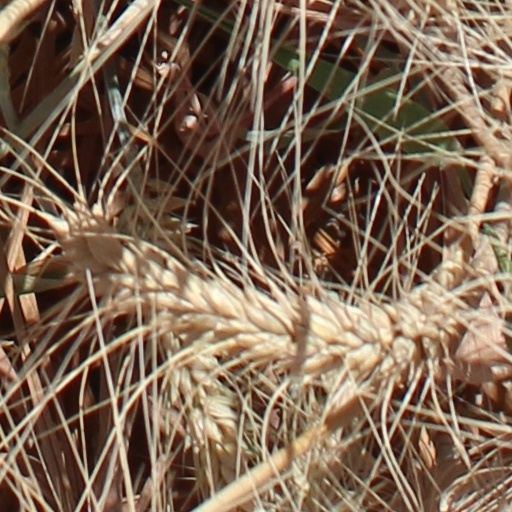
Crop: wheat